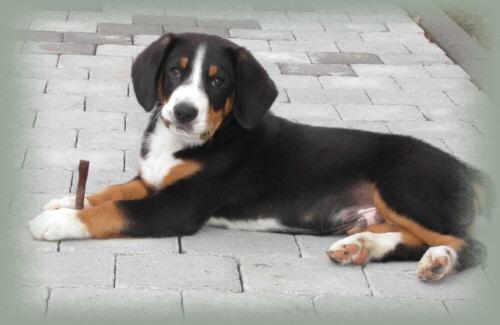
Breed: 221-n000055-EntleBucher